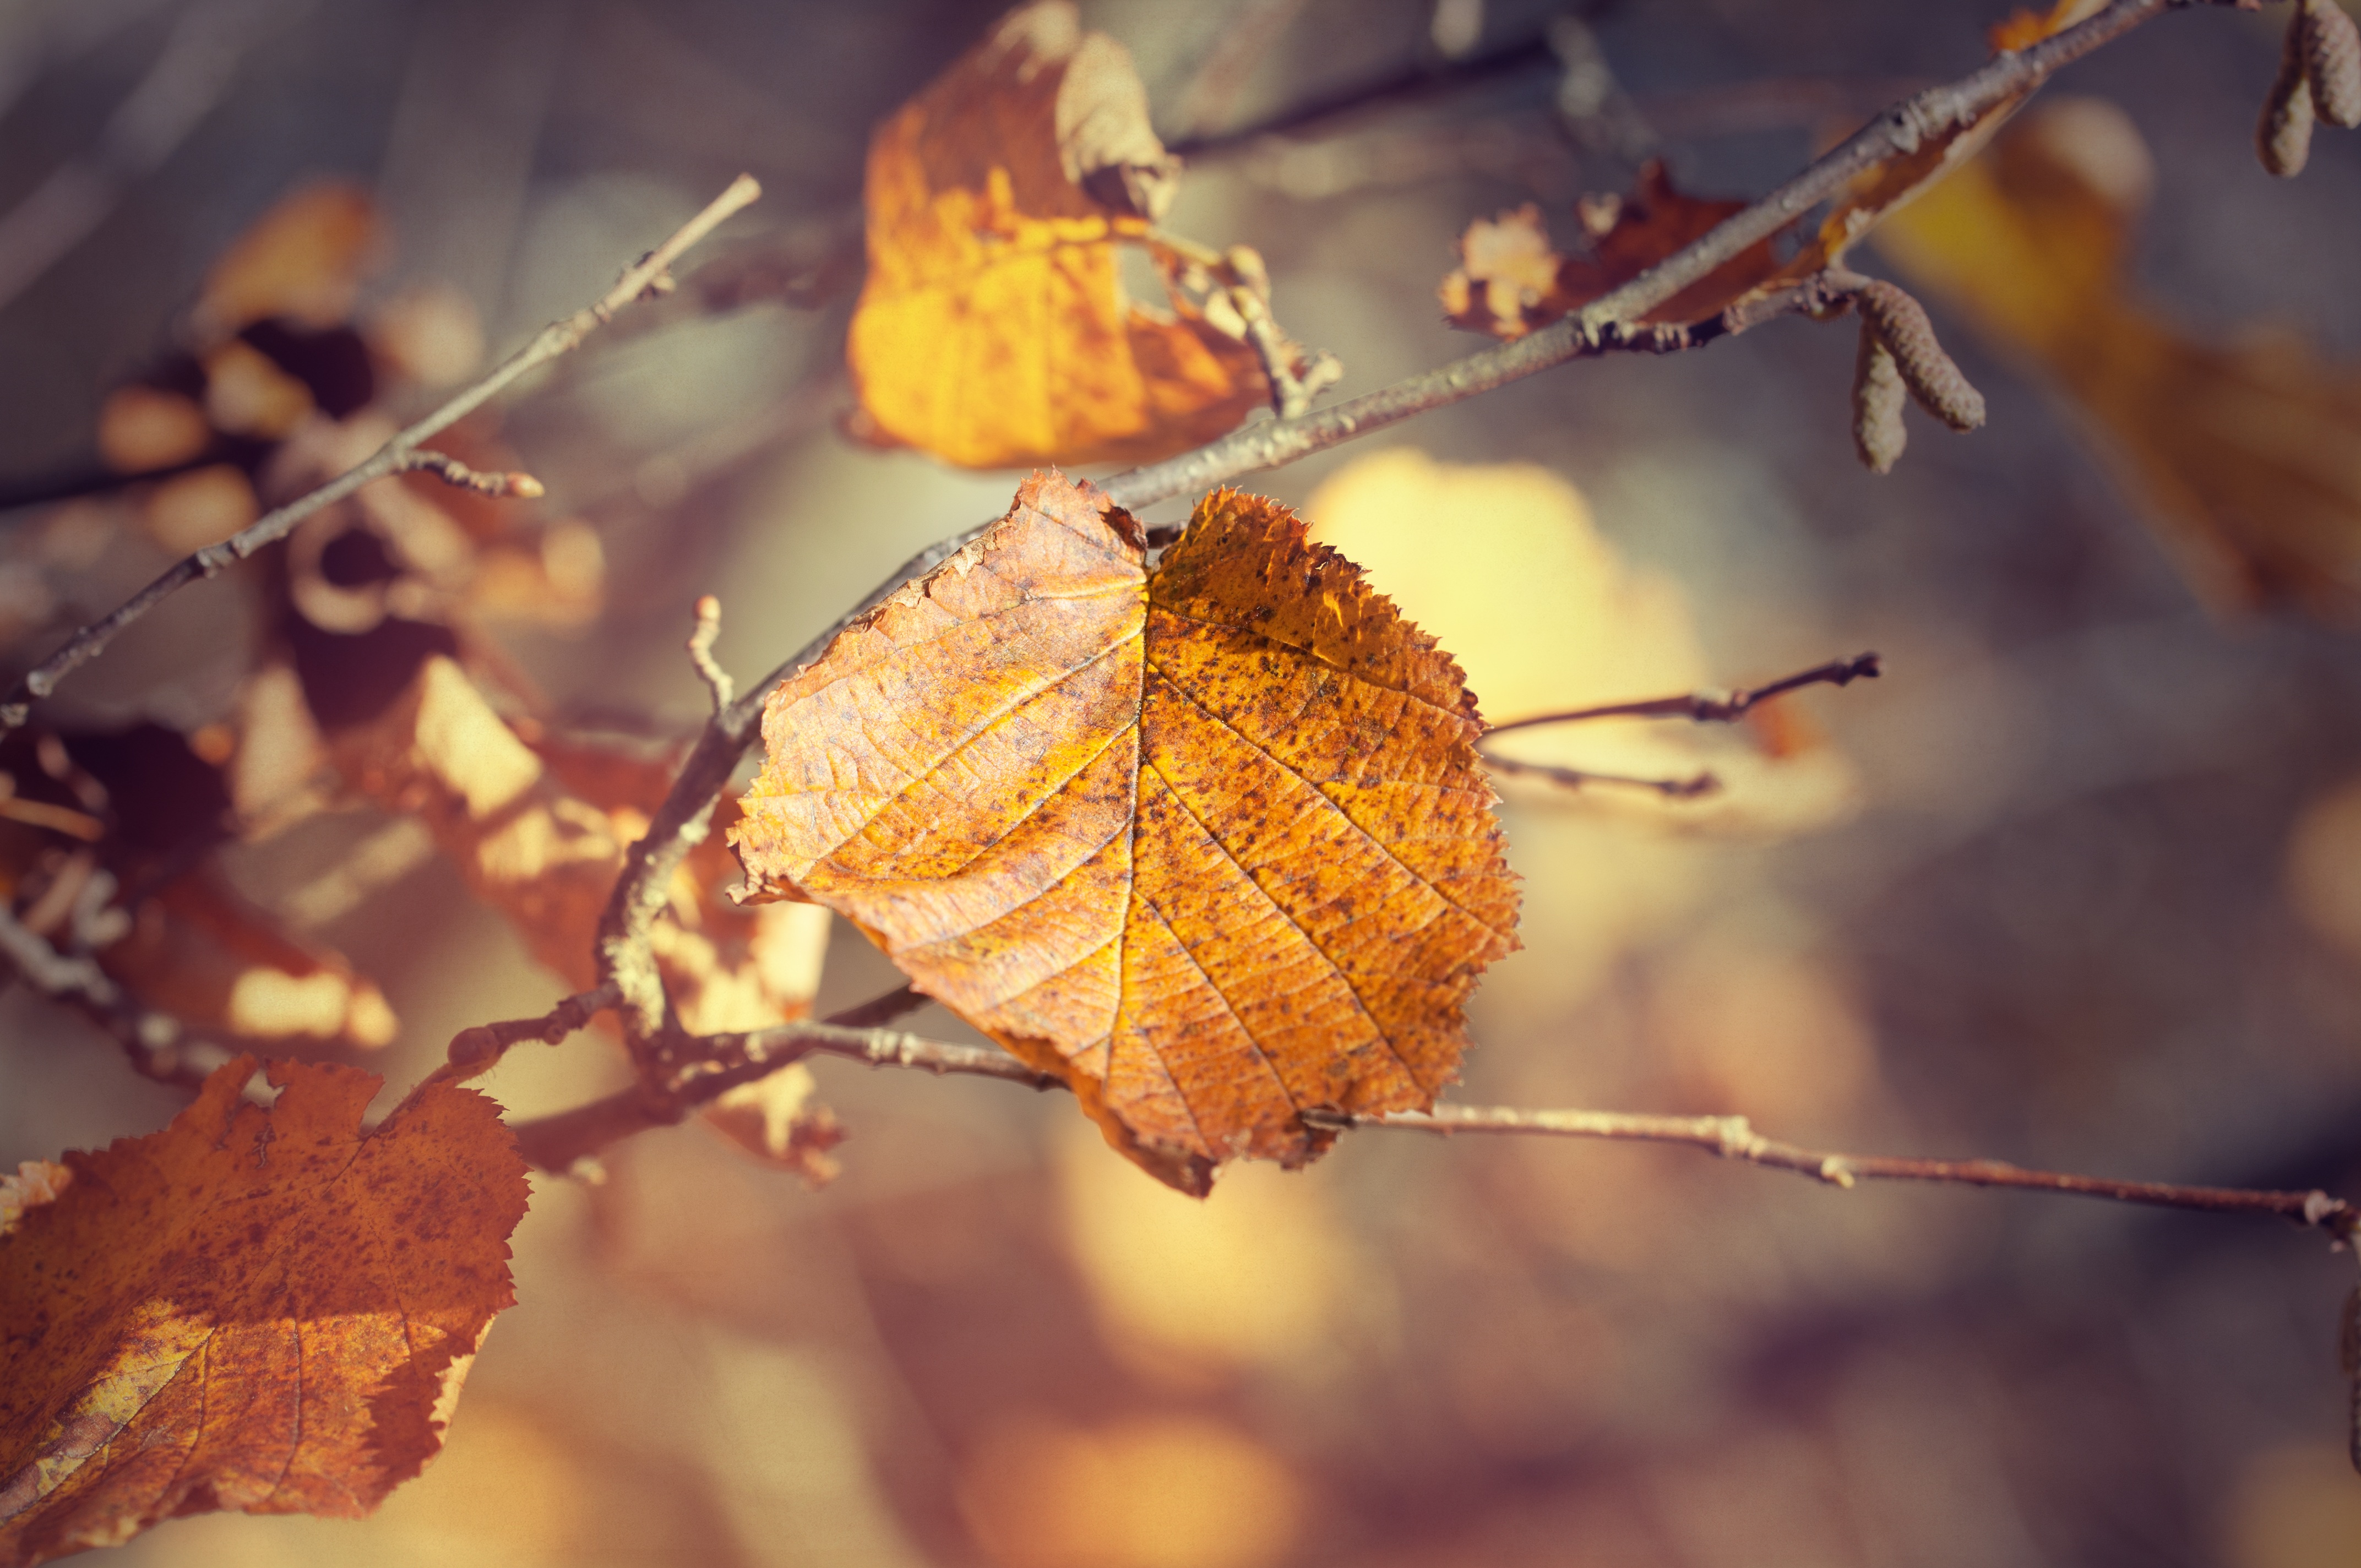
tree, nature, branch, plant, sunlight, morning, leaf, flower, frost, autumn, brown, yellow, close, flora, season, twig, maple leaf, close up, aesthetic, leaves, colored, fall foliage, fall leaves, macro photography, plant stem, woody plant